Tapovana

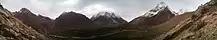
Tapovan from 100 metres above. Alt. 4478 metre ASL.

The most well known in India is the area above the Gangotri Glacier at one of the primary sources of the Ganges, in Uttarakhand, India. At the foot of Shivling peak, a barren area at about 4,463m (14640 feet) elevation, is a seasonal home to several sadhus living in caves, huts, etc. and it has become a trekking destination also. The trekking usually starts from Gomukh and the trek was considered moderate to difficult prior to the destruction of much of the trail from Gangotri to Gaumukh by the 2013 North Indian Floods. The Tapovan area is base camp for several mountaineering expeditions including Shivling peak, Bhagirathi peak etc. The Tapovan area is full of meadows, streams and flowering plants and the meadows are considered one of the best high altitude meadows in India. In Tapovan, a stream named Amrit Ganga – the nectar of the Ganges – flows into the glacier. There is also a place named Nandanvan near Tapovan, and Nandanvan is also trekked by trekkers and pilgrims. Nandanvan is also a spacious meadow located at the base of Bhagirathi massif.